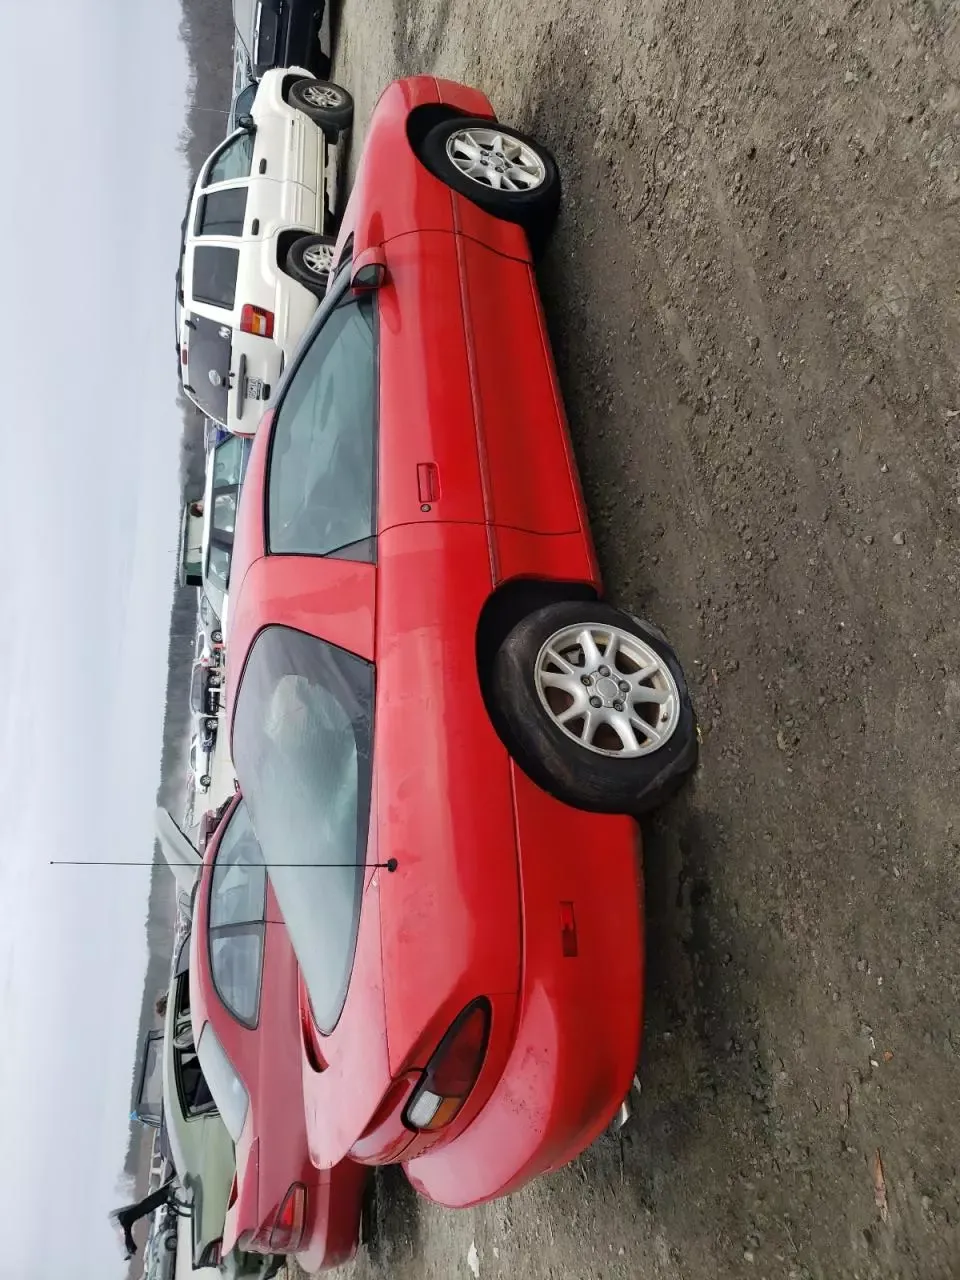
Aucun dommage détecté.
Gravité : aucun